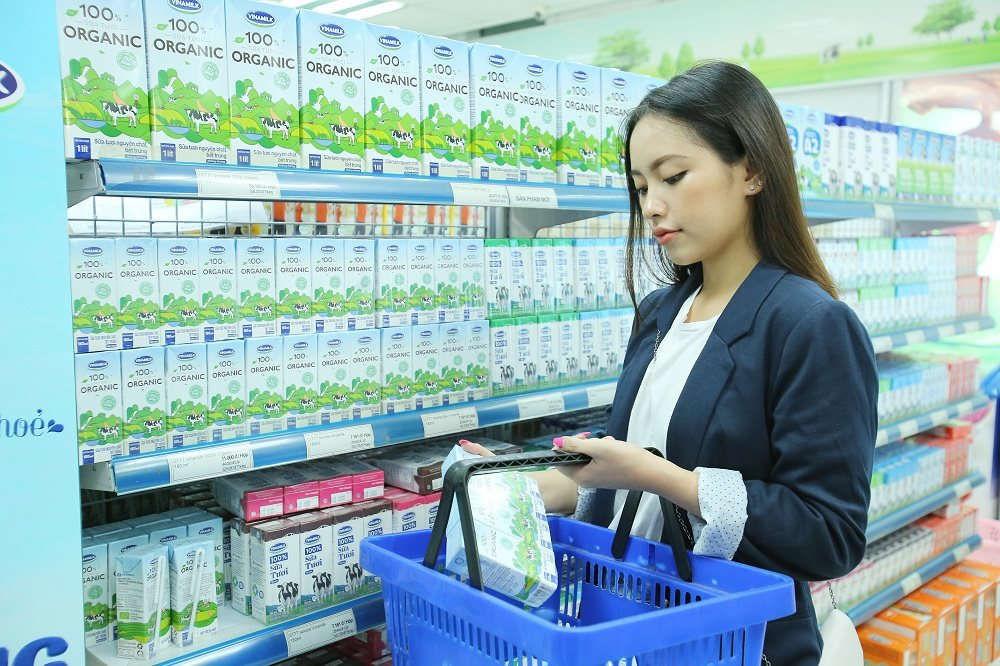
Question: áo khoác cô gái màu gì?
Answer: áo khoác cô gái màu xanh dương